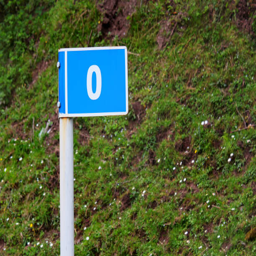
road sign marking miles - start of a route